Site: brandenburg
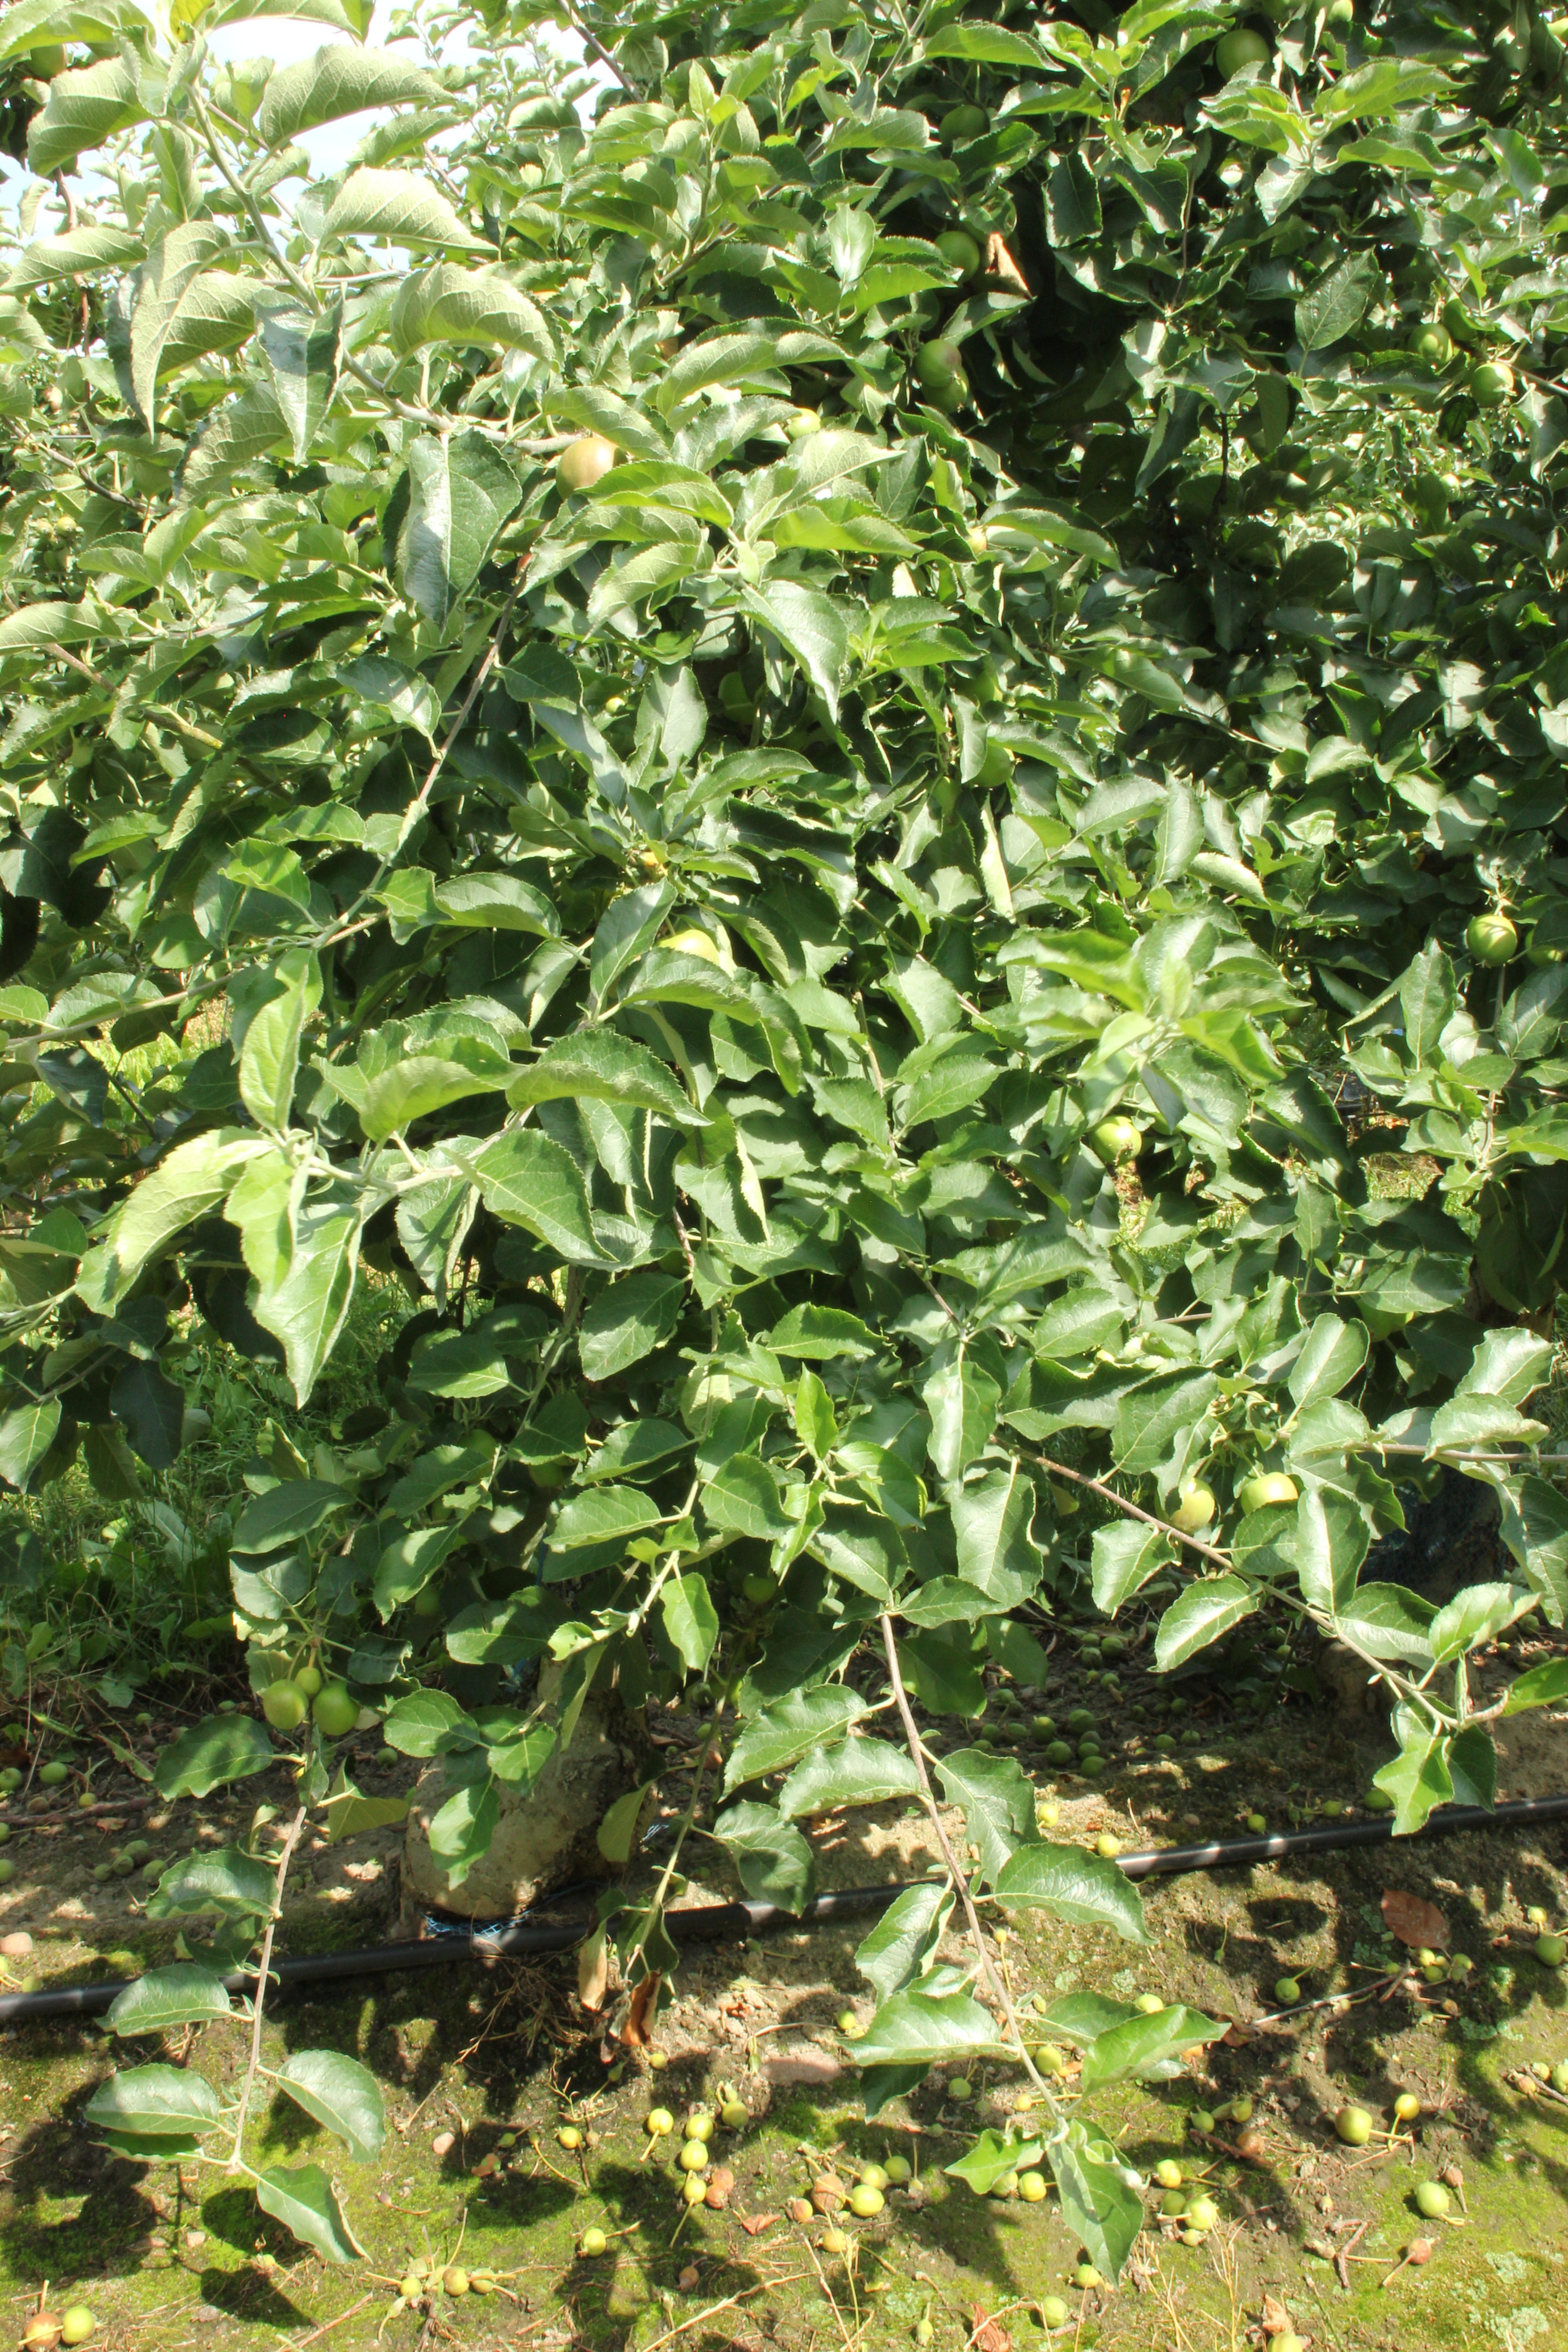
Growth stage (BBCH 74): Development of fruit